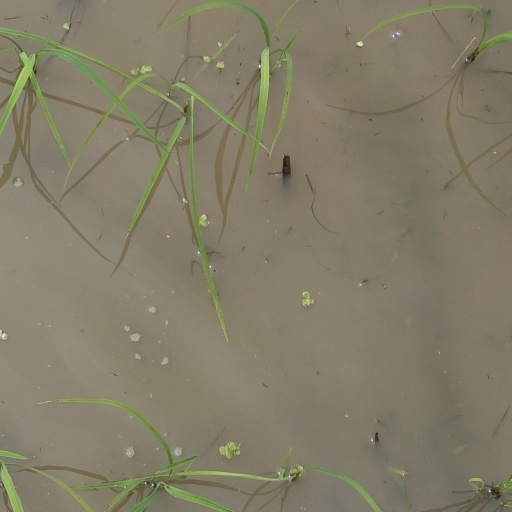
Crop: rice